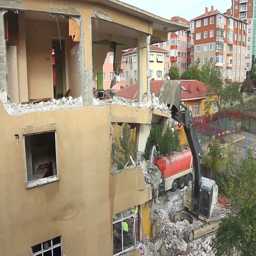
demolition of a house with a digger .